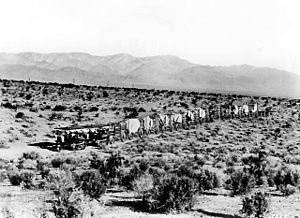
Ce qui suit est la liste des Historic Civil Engineering Landmarks, c'est-à-dire la liste des monuments historiques de génie civil, établie aux États-Unis par l' American Society of Civil Engineers depuis qu'elle a commencé le programme en 1964. Cette désignation est accordée à des projets, des structures et des sites situés aux États-Unis et dans le reste du monde. À compter de 2013, il y a plus de 260 éléments dans cette liste.